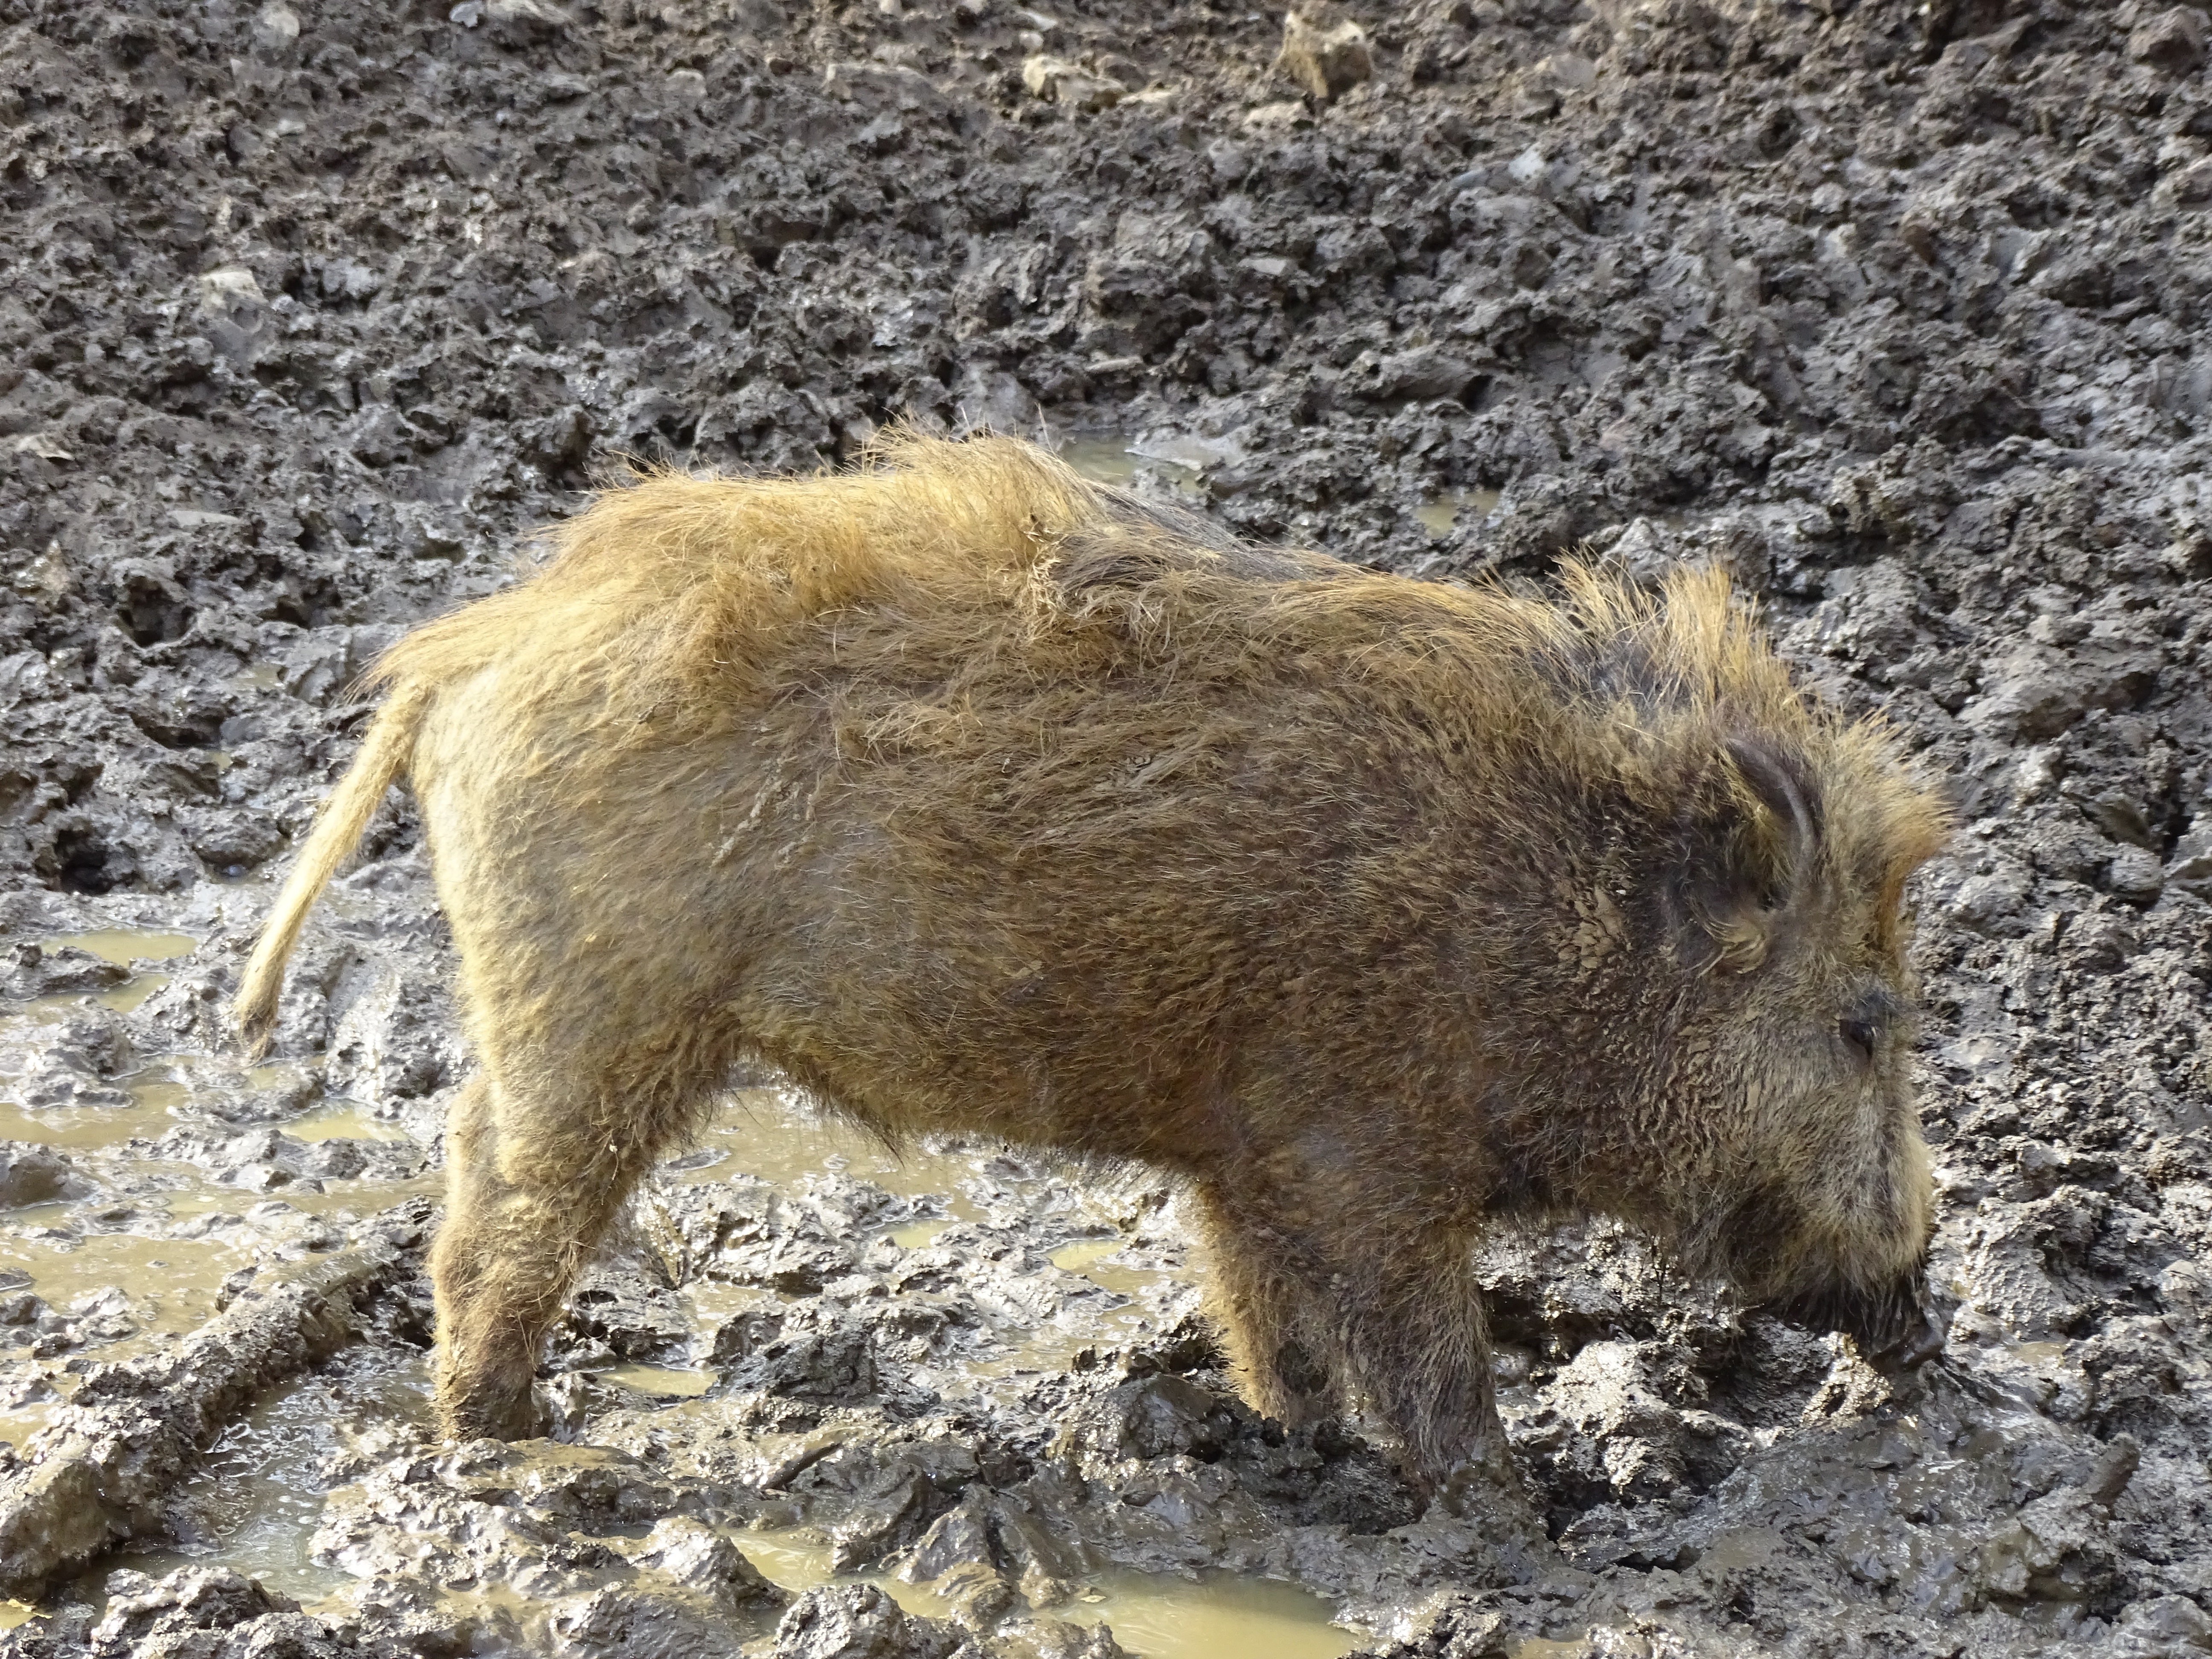
wildlife, wild, mammal, fauna, boar, piglet, animals, vertebrate, pig, animal world, young animal, wild boar, warthog, wildlife park, pig like mammal, peccary